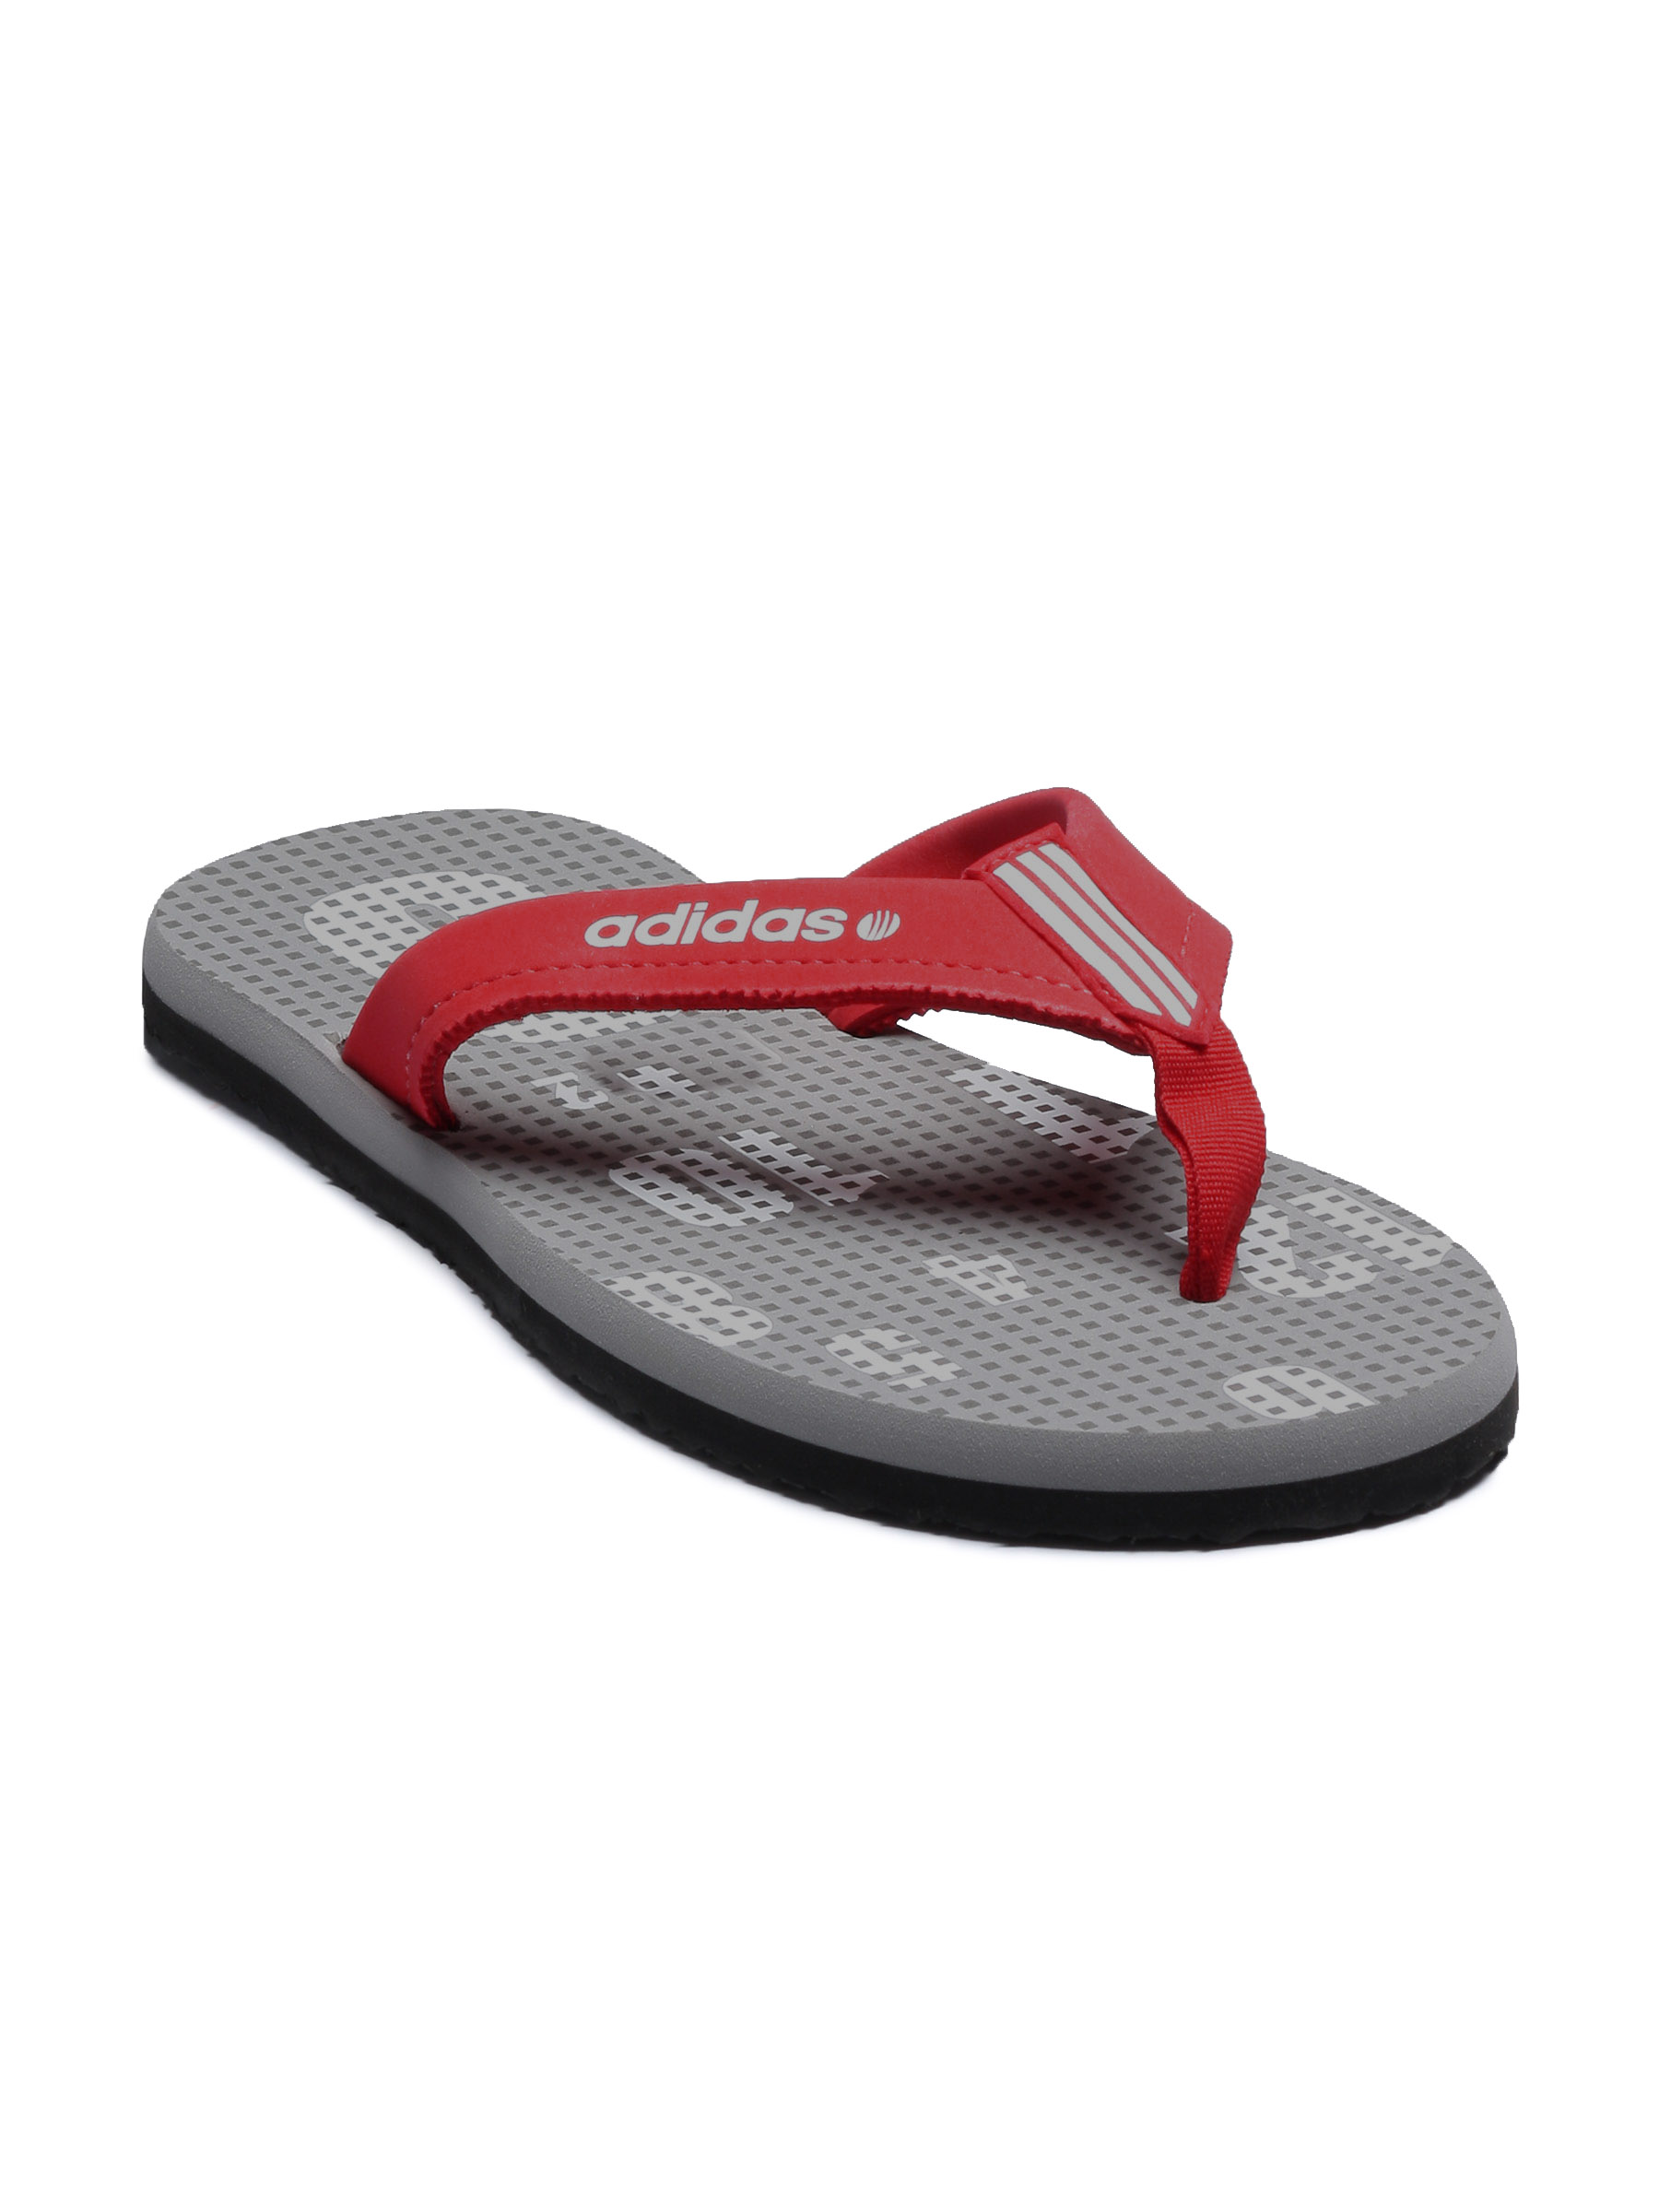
ADIDAS Men Numbers Grey Flip Flops
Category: Footwear / Flip Flops / Flip Flops
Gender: Men
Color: Grey
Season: Fall 2011
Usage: Casual